Amitābha

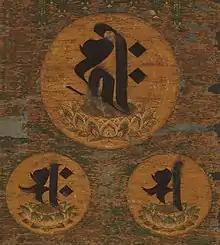
Japanese depiction of the Amida Triad in Seed Syllable form (Siddham Script).

Amitābha is one of the most important Buddhas in Chinese Buddhism. Some of the earliest evidence for Amitābha devotion is found in the works of Zhi Dun (314–366), a Neo-Daoist convert to Buddhism. The Chinese translations of Kumārajīva (344–413 CE), Buddhabhadra (359–429 CE), and others introduced the main Pure Land Sutras to Chinese Buddhists.